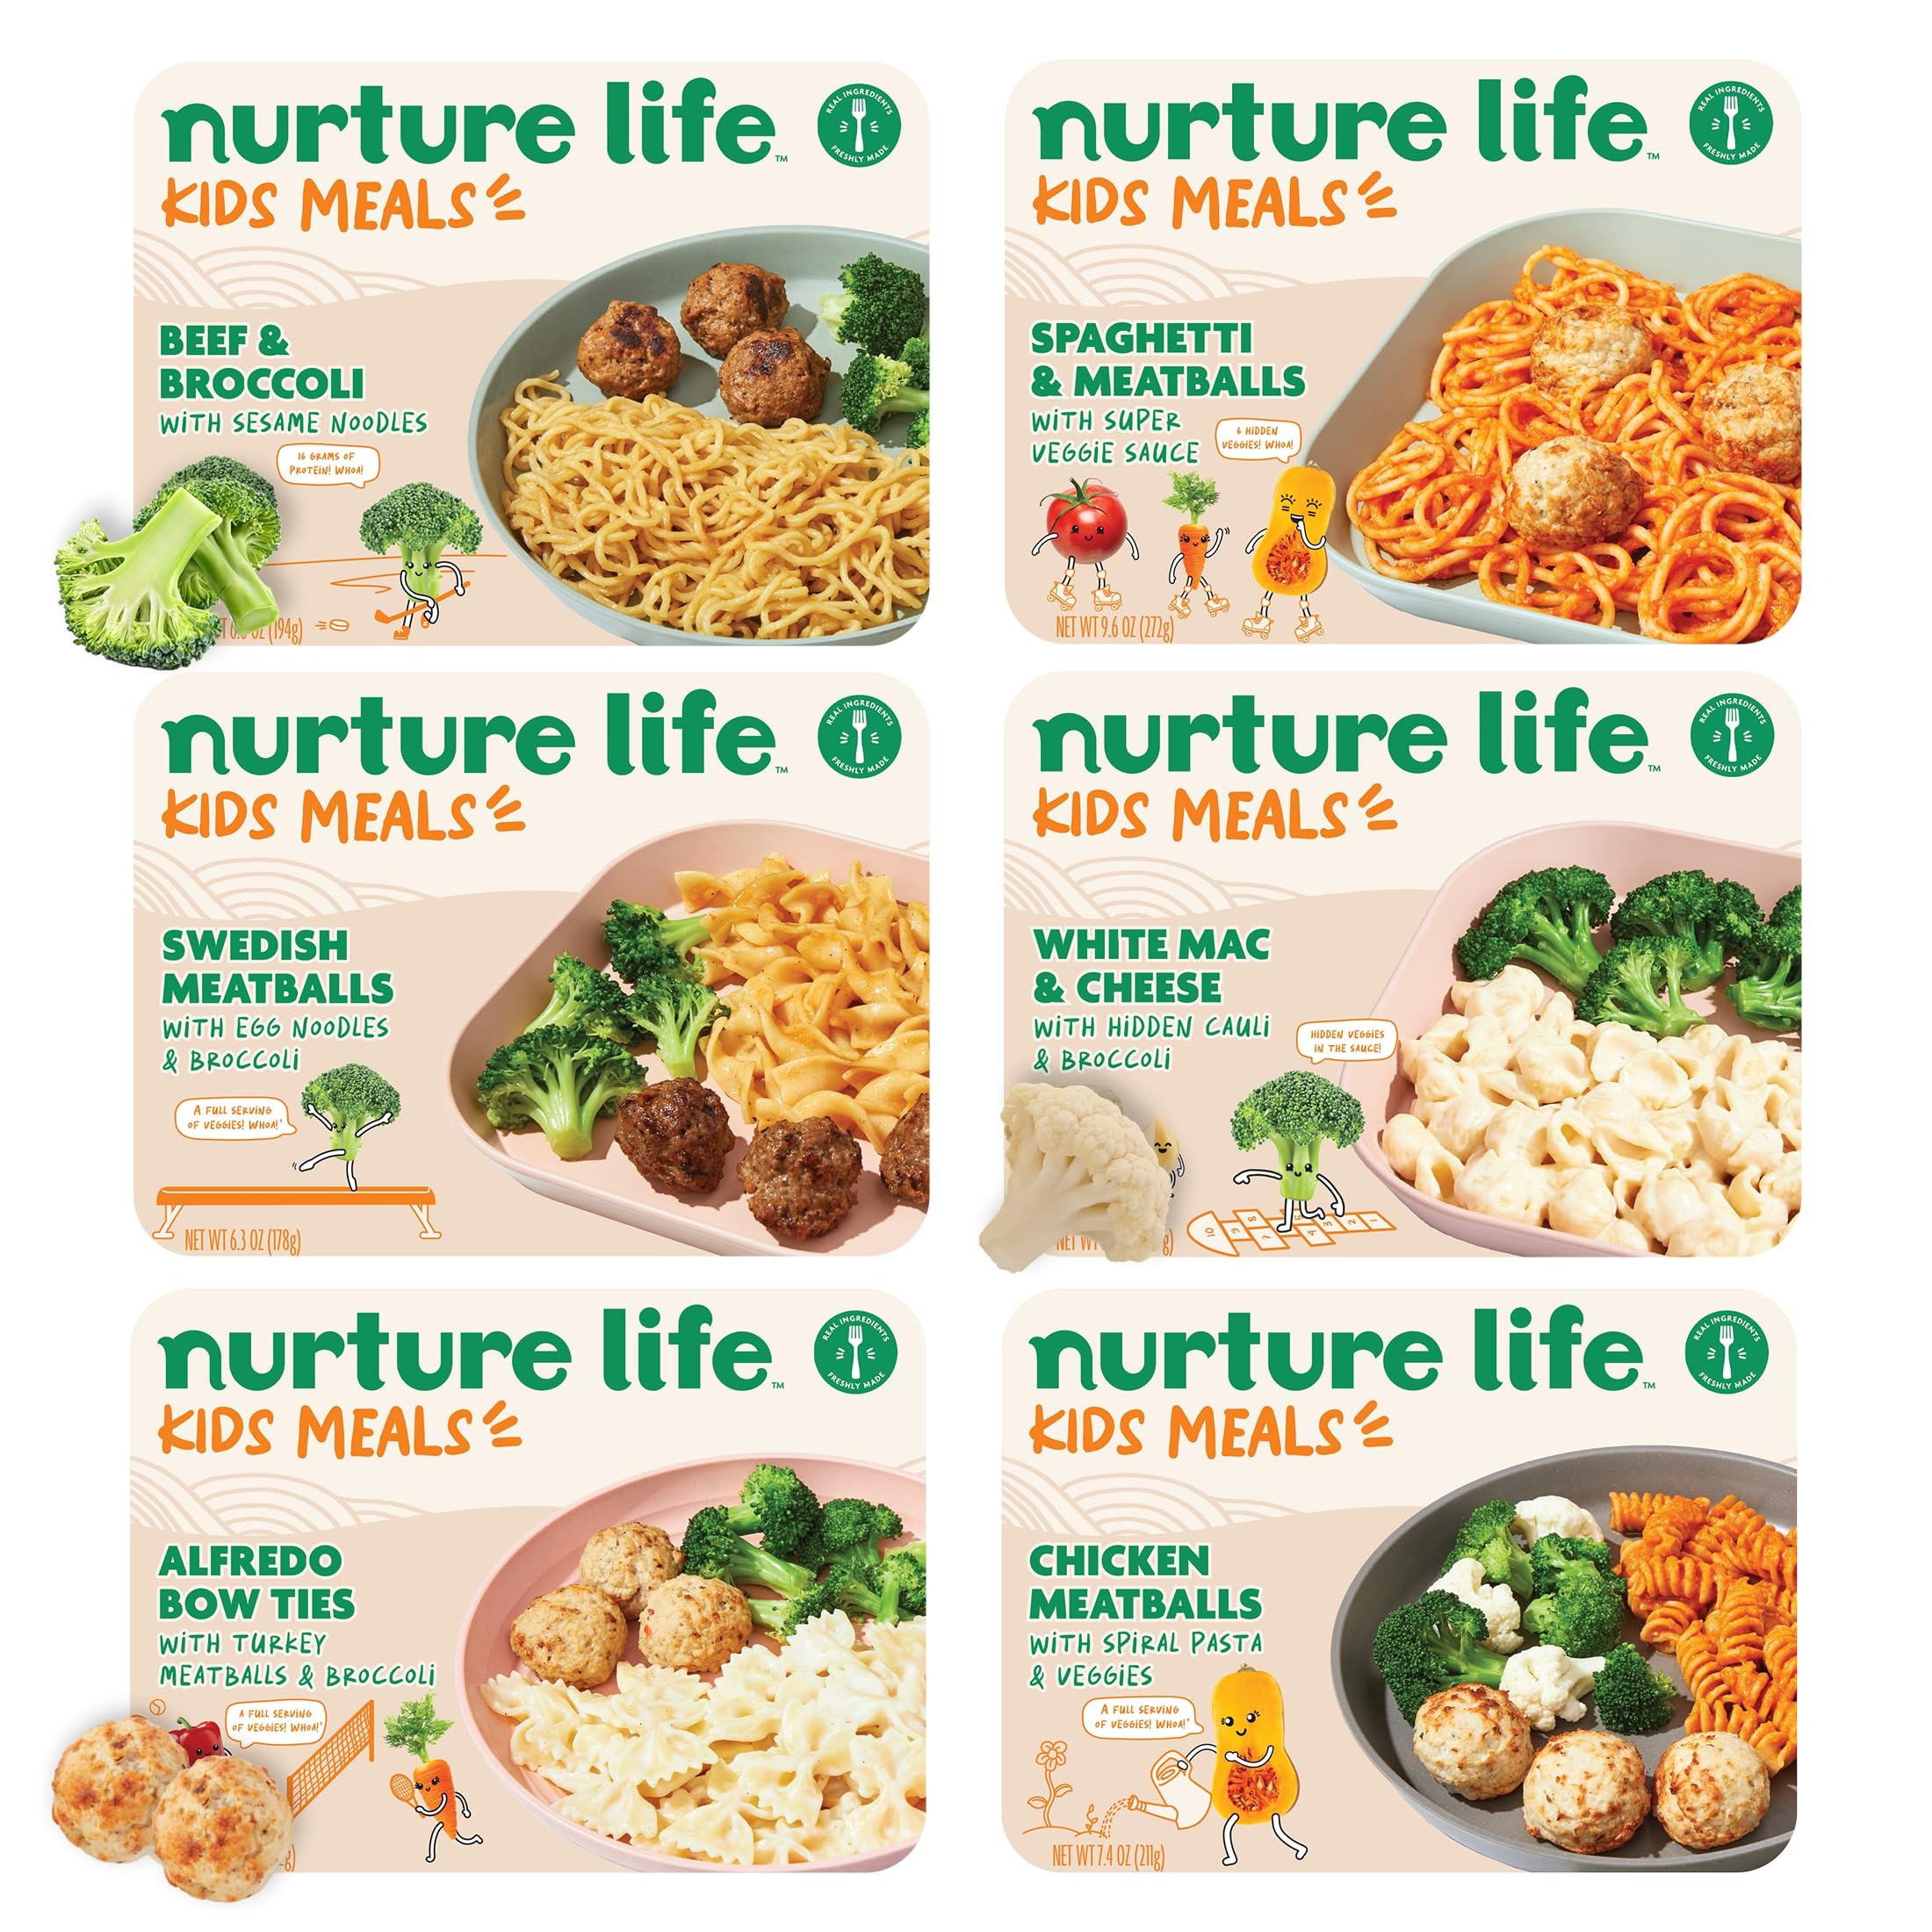
Item Name: Nurture Life Kids Meals, Healthy Toddler, Kid & Baby Food 6 Meal Variety Pack, Pasta Favorites with Protein and Veggies, Freshly Made Organic Focus, Ready to Eat Meals & Snacks, Refrigerated Delivery
Bullet Point 1: FRESHLY MADE MEALS: Each meal is prepared after your order is placed, ensuring freshness. We cook meals made to order and deliver them in a refrigerated box so they arrive ready for your child to enjoy, with no need to freeze or reheat beforehand.
Bullet Point 2: VARIETY OF FLAVORS: This 6-meal variety pack includes favorite options like Beef & Broccoli with Sesame Noodles, Chicken Meatballs with Spiral Pasta & Veggies, and Alfredo Bow Ties with Turkey Meatballs & Broccoli. A range of delicious meals for your little one to try.
Bullet Point 3: MADE WITH REAL INGREDIENTS: Our meals are crafted with organic vegetables, antibiotic-free proteins, and whole grains. Each dish is designed with clean, real ingredients to offer balanced nutrition for your child’s growing needs.
Bullet Point 4: FRESH, NEVER FROZEN: Our meals are prepared fresh, never frozen. We focus on offering convenient, freshly made options for toddlers and kids that are ready to eat, helping simplify mealtime without compromising on quality.
Bullet Point 5: AGE-APPROPRIATE OPTIONS: Tailored for babies, toddlers, and young children, our meals provide a range of flavors and textures suitable for different stages of eating. It’s an easy way to introduce wholesome, age-appropriate meals to your child’s diet.
Bullet Point 6: CONVENIENT AND QUICK: No need for lengthy preparation. These meals can be easily microwaved in just a minute, providing your child with a nutritious meal when time is tight or when you need something simple and fast.
Bullet Point 7: MORE TO LOVE: Try Nurture Life’s other delicious and nutritious products like Finger Foods, Superfood Smoothies, Oaties, Crustless Sandwiches, and Mighty Bites!
Product Description: Give your child delicious, nutritious, pre-made toddler and kids meals in 1 minute with Nurture Life's Healthy Toddler & Kid 6-Pack. This 6-pack includes 6 of our veggie-packed toddler and kids Meals: Beef & Broccoli with Sesame Noodles, Swedish Meatballs with Egg Noodles & Broccoli, Alfredo Bow Ties with Turkey Meatballs & Broccoli, Chicken Meatballs with Spiral Pasta & Veggies, Spaghetti & Meatballs with Super Veggie Sauce, and White Mac & Cheese with Hidden Cauli & Broccoli. These are perfect for your kids' lunch or dinner.
Value: 6.0
Unit: Count

Price: 64.99